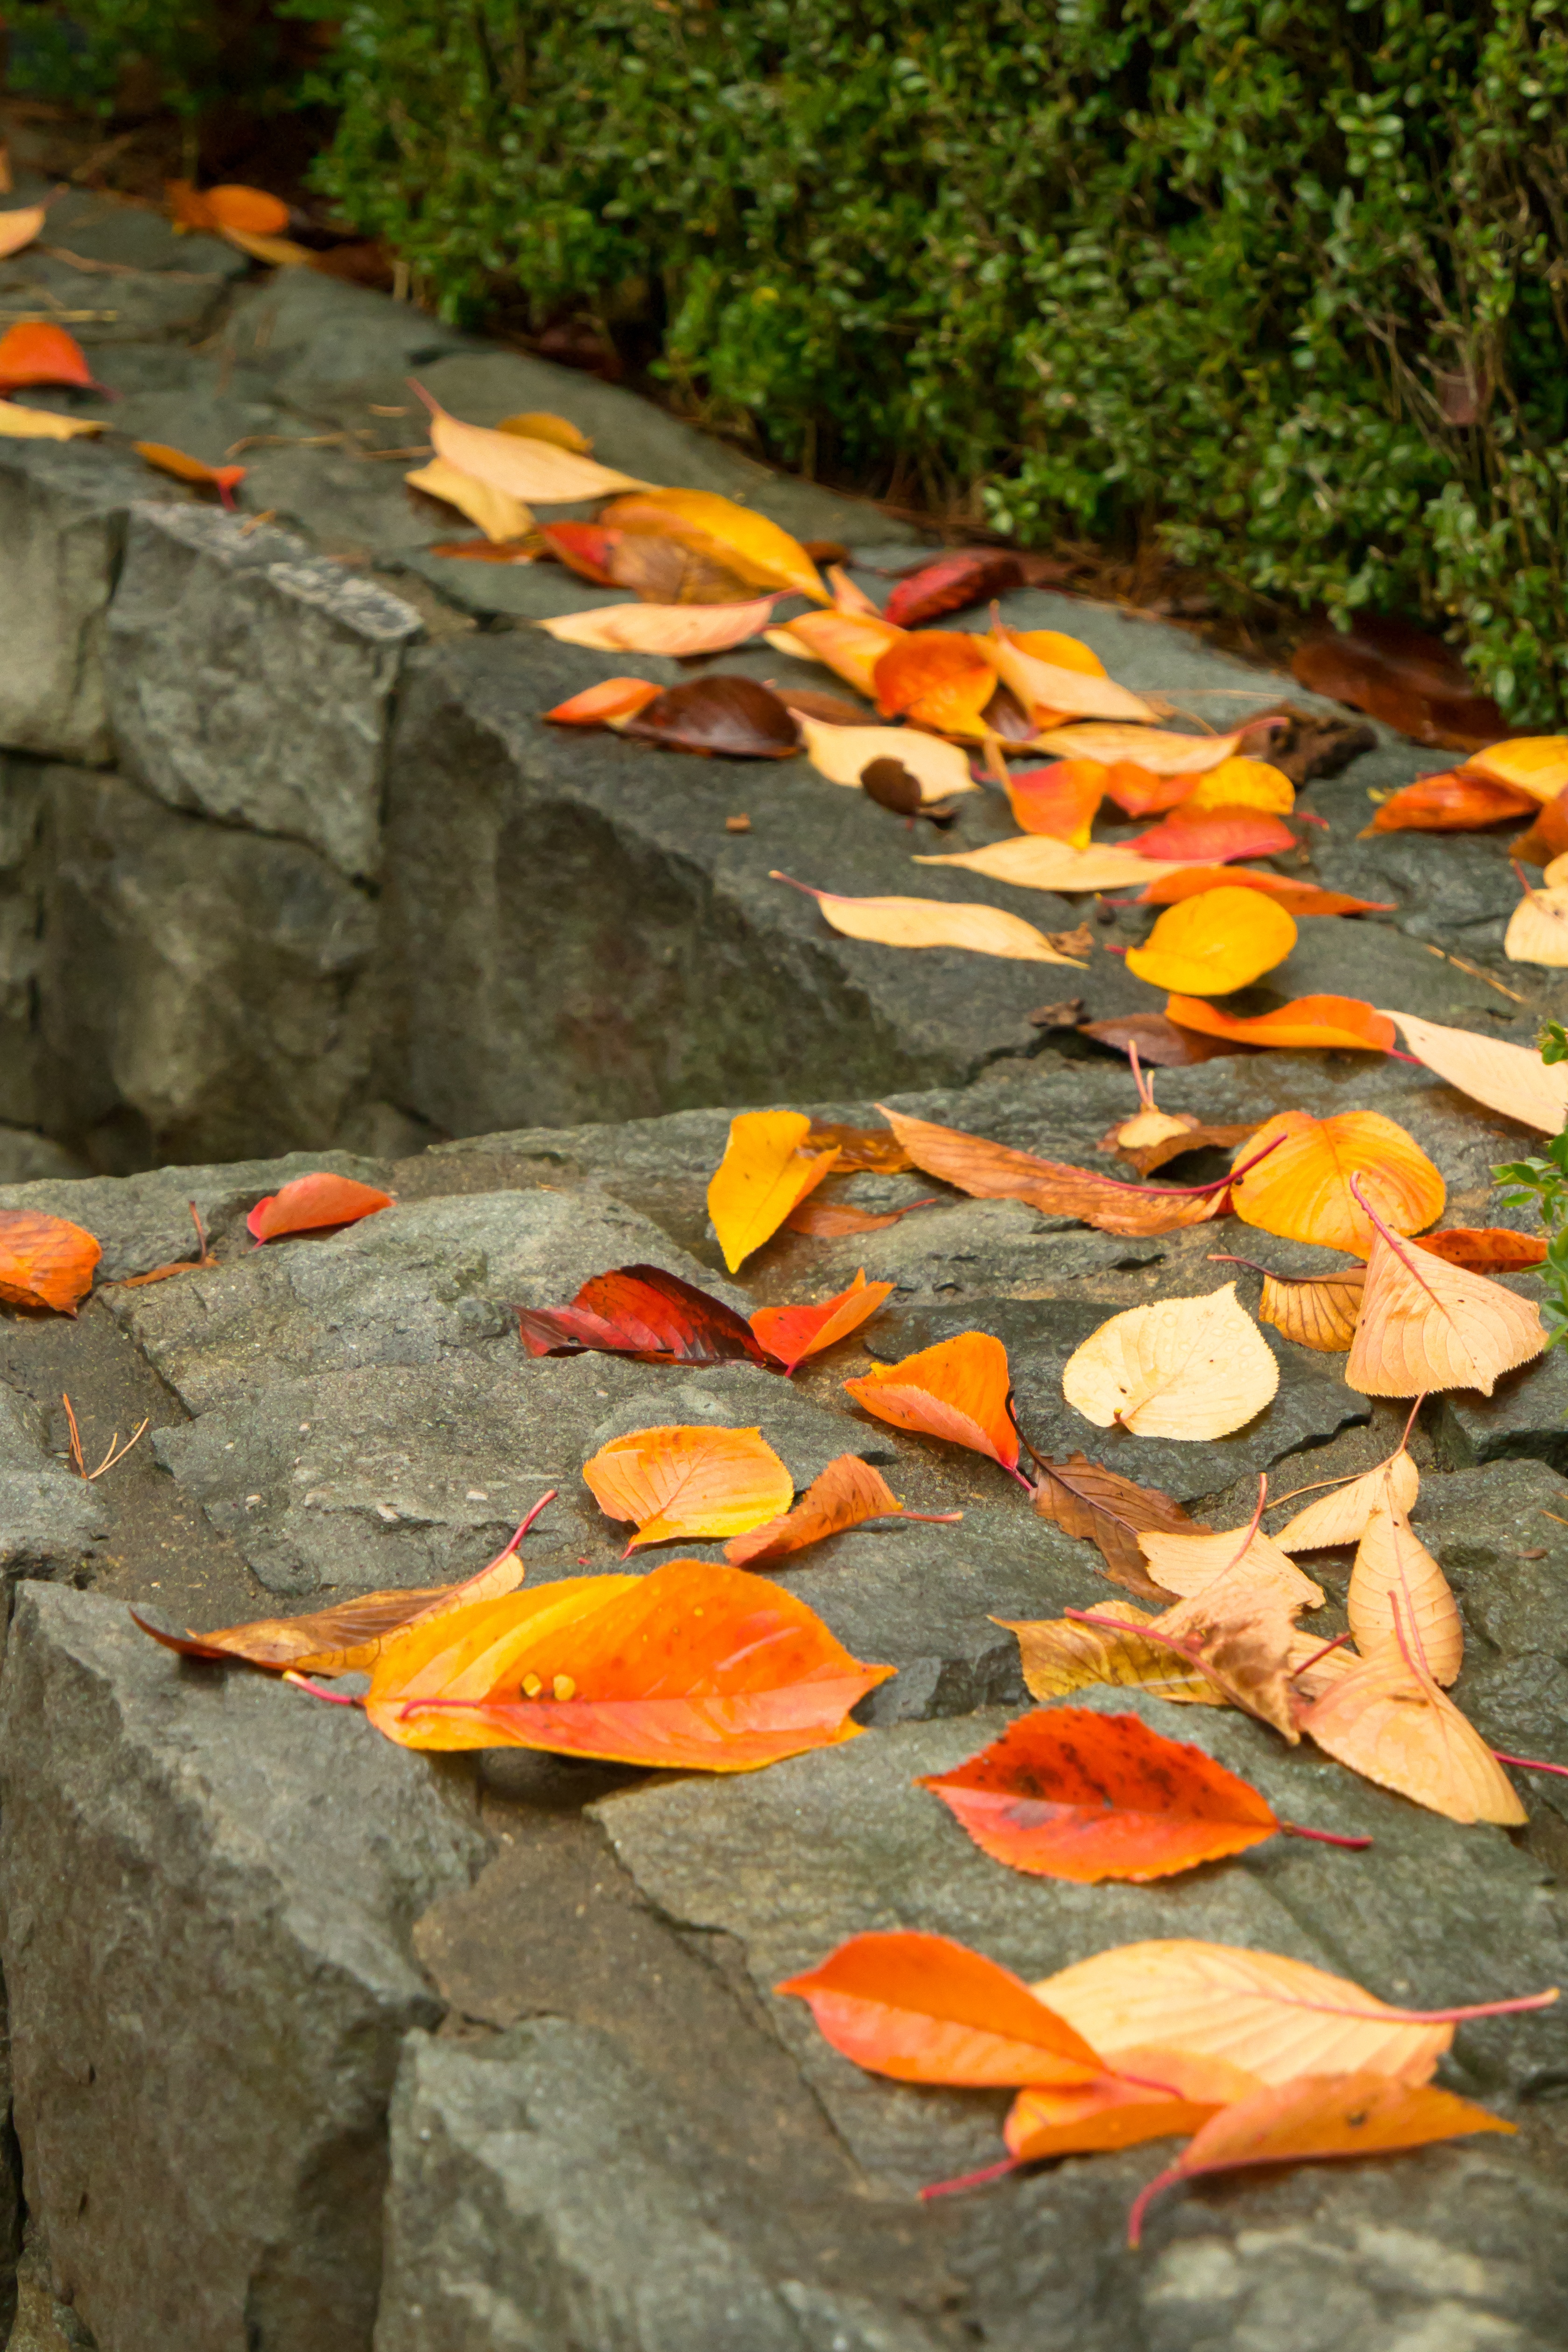
leaf, flower, pond, autumn, memory, yellow, season, autumn leaves, geological phenomenon